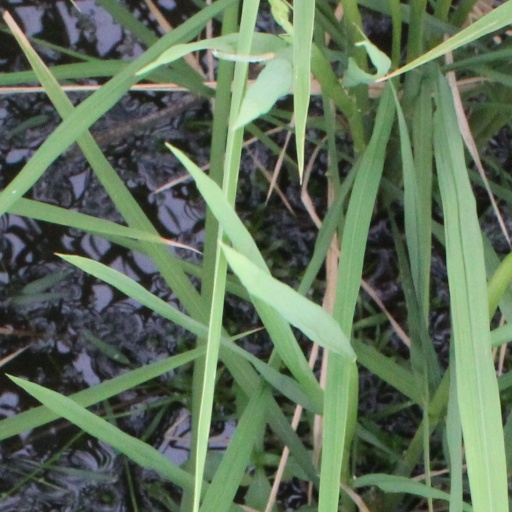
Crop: rice